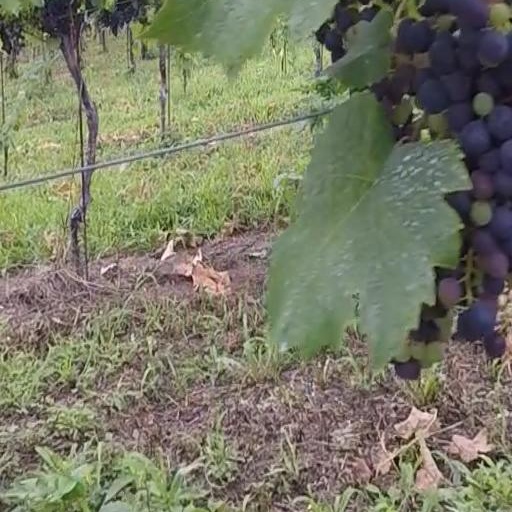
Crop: grape